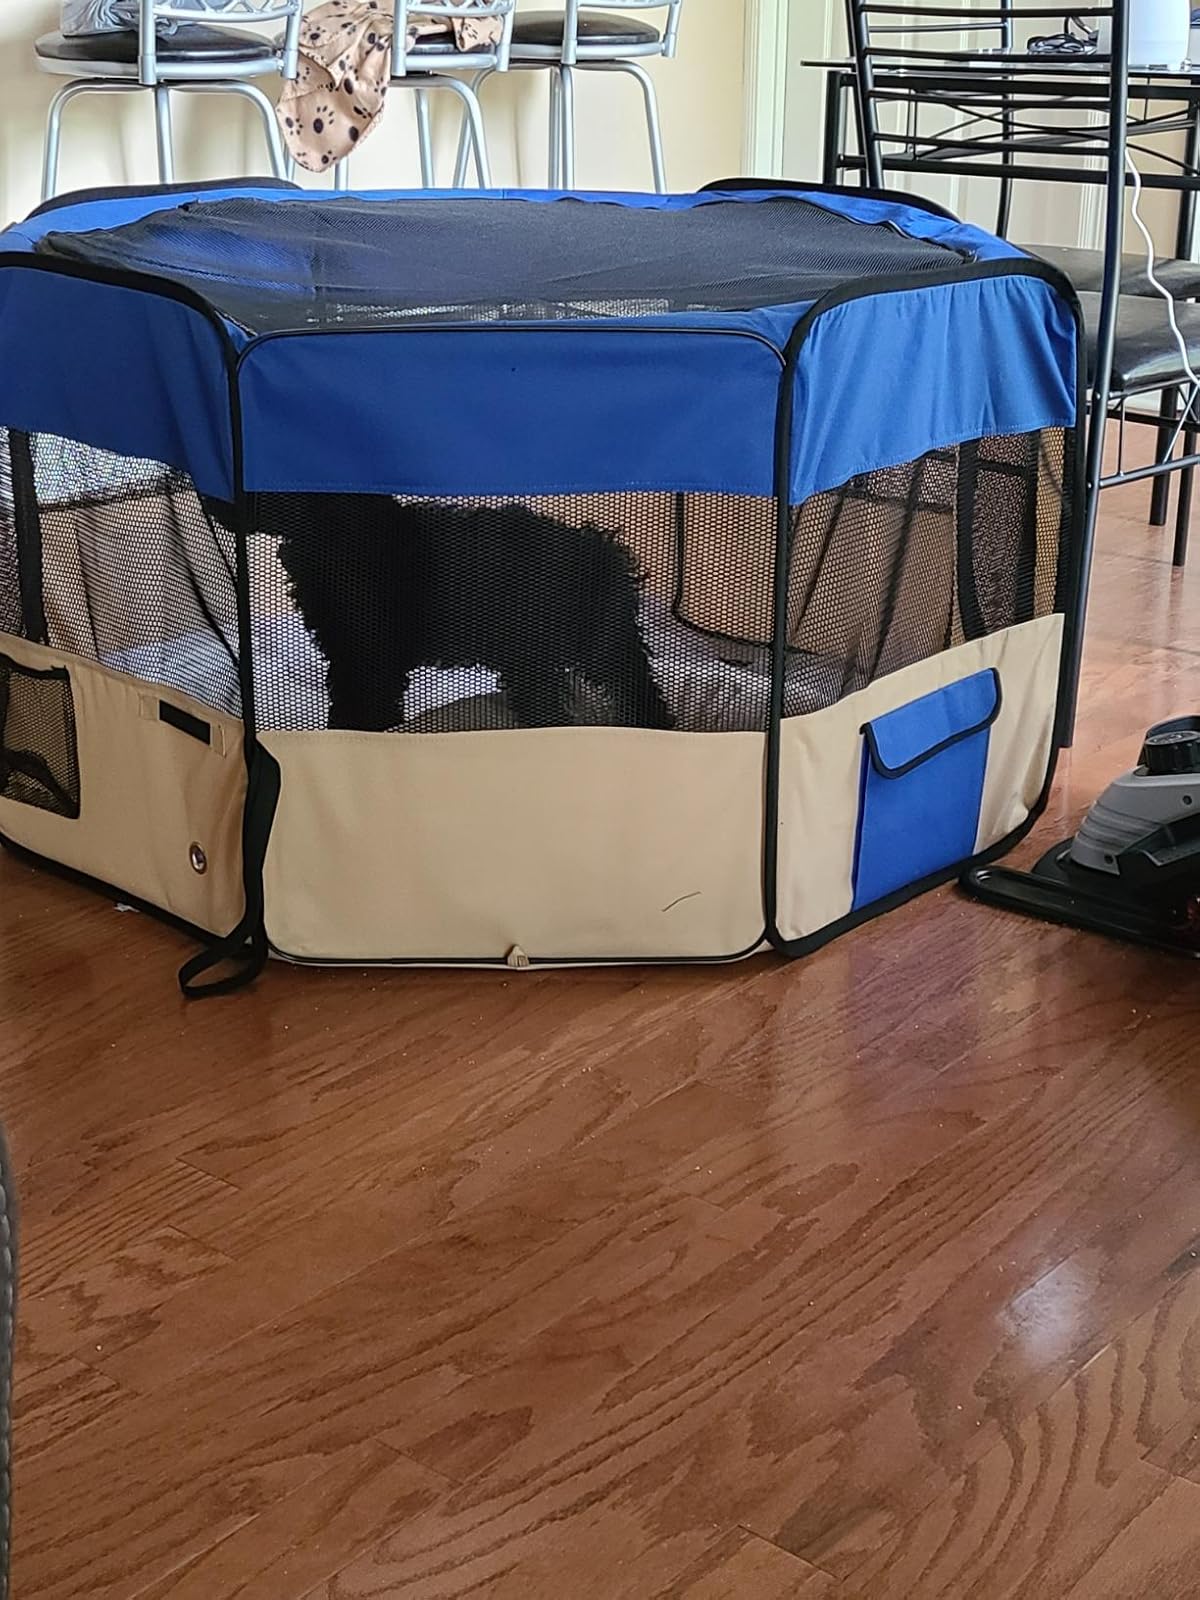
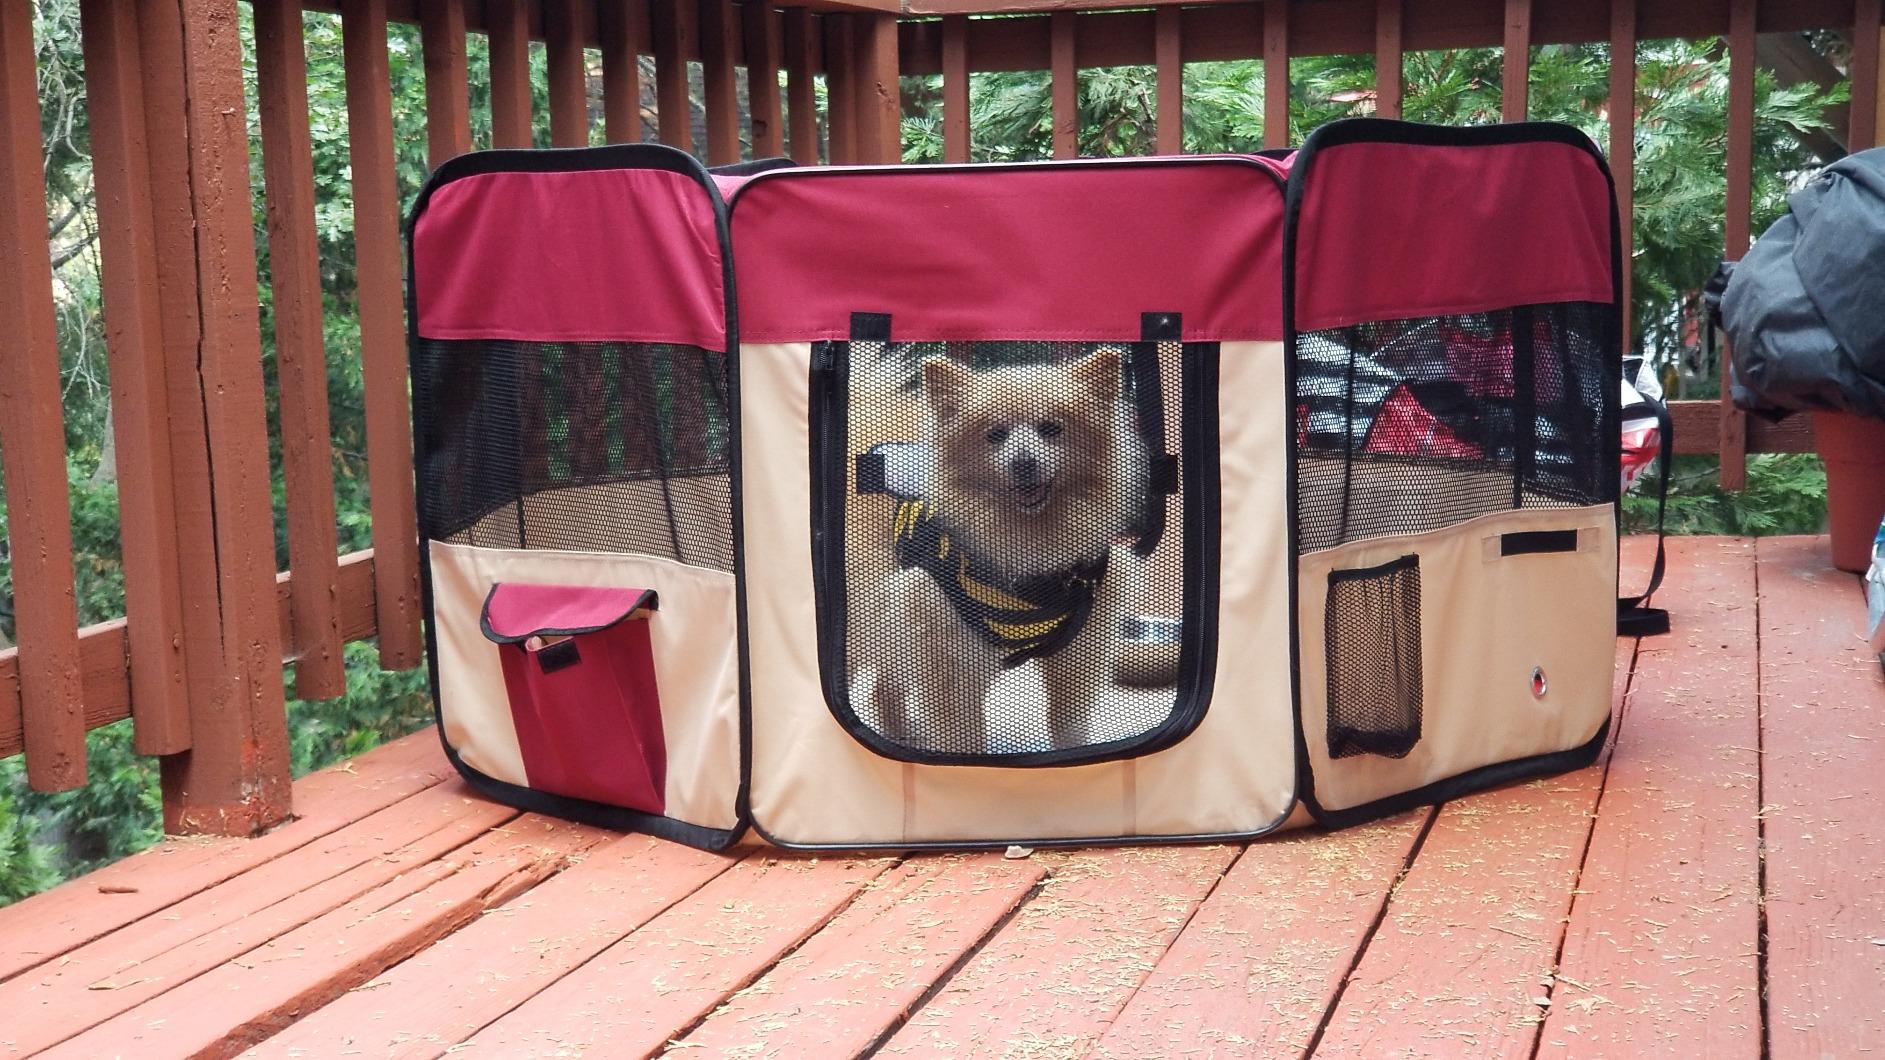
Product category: items_kennel
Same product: no